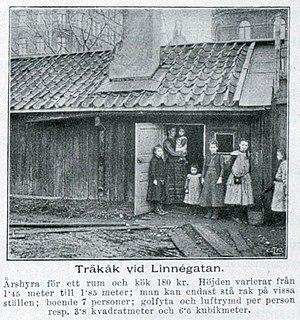
C'est en réponse à la crise du marché immobilier qu'a connue la capitale suédoise pendant la Première Guerre mondiale qu'ont été construits des logements d'urgence à Stockholm. Au début du XXᵉ siècle, les conditions de logement des familles ouvrières et des personnes à faible revenu s'étaient fortement détériorées. La raison principale en était la révolution industrielle et l'énorme flux de population qui en avait résulté, la population de Stockholm ayant pratiquement doublé dans les deux dernières décennies du XIXᵉ siècle.